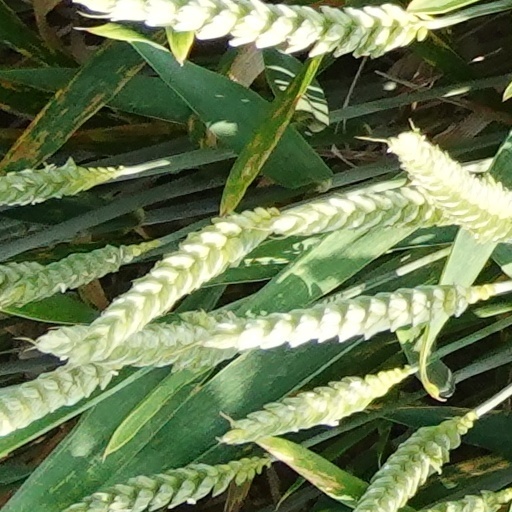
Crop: wheat